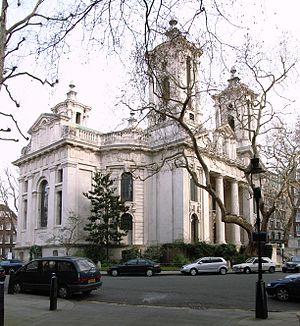
St John's Smith Square à Londres est une ancienne église située au centre de Smith Square, à Westminster. Elle a été fondée en 1728. C'est actuellement une salle de concerts.